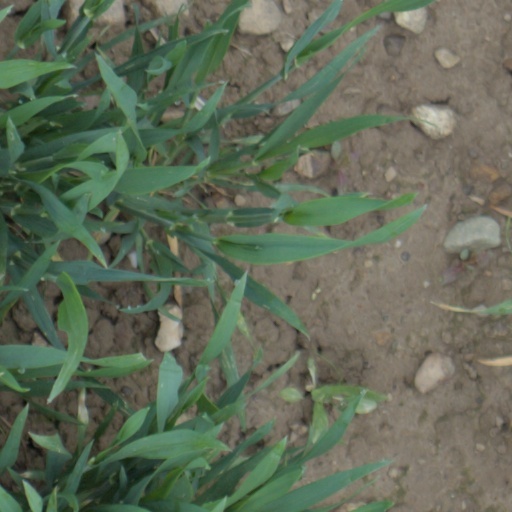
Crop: wheat